Hal Geer

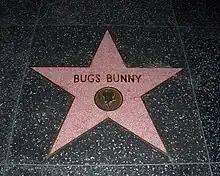
Bugs Bunny's star on the Hollywood Walk of Fame

Geer subsequently worked at Walt Disney Productions from 1950 to 1955 in the special effects department. Following his employment at Disney, Geer worked at a number of independent production companies before being brought back to Warner Bros. by producer William L. Hendricks in 1967, beginning a twenty-year association with "Looney Tunes". Initially he served as the film editor (which, in the animation industry, means sound effects editor) on the "Looney Tunes" and "Merrie Melodies" cartoons, which lasted until 1969, when Warner Bros. ceased production of their theatrical shorts. However, Geer was retained in order to assist in production of "The Bugs Bunny Show", and eventually elevated to co-producer of the show in 1975.